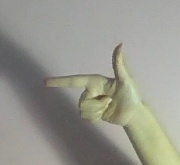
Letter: yaa